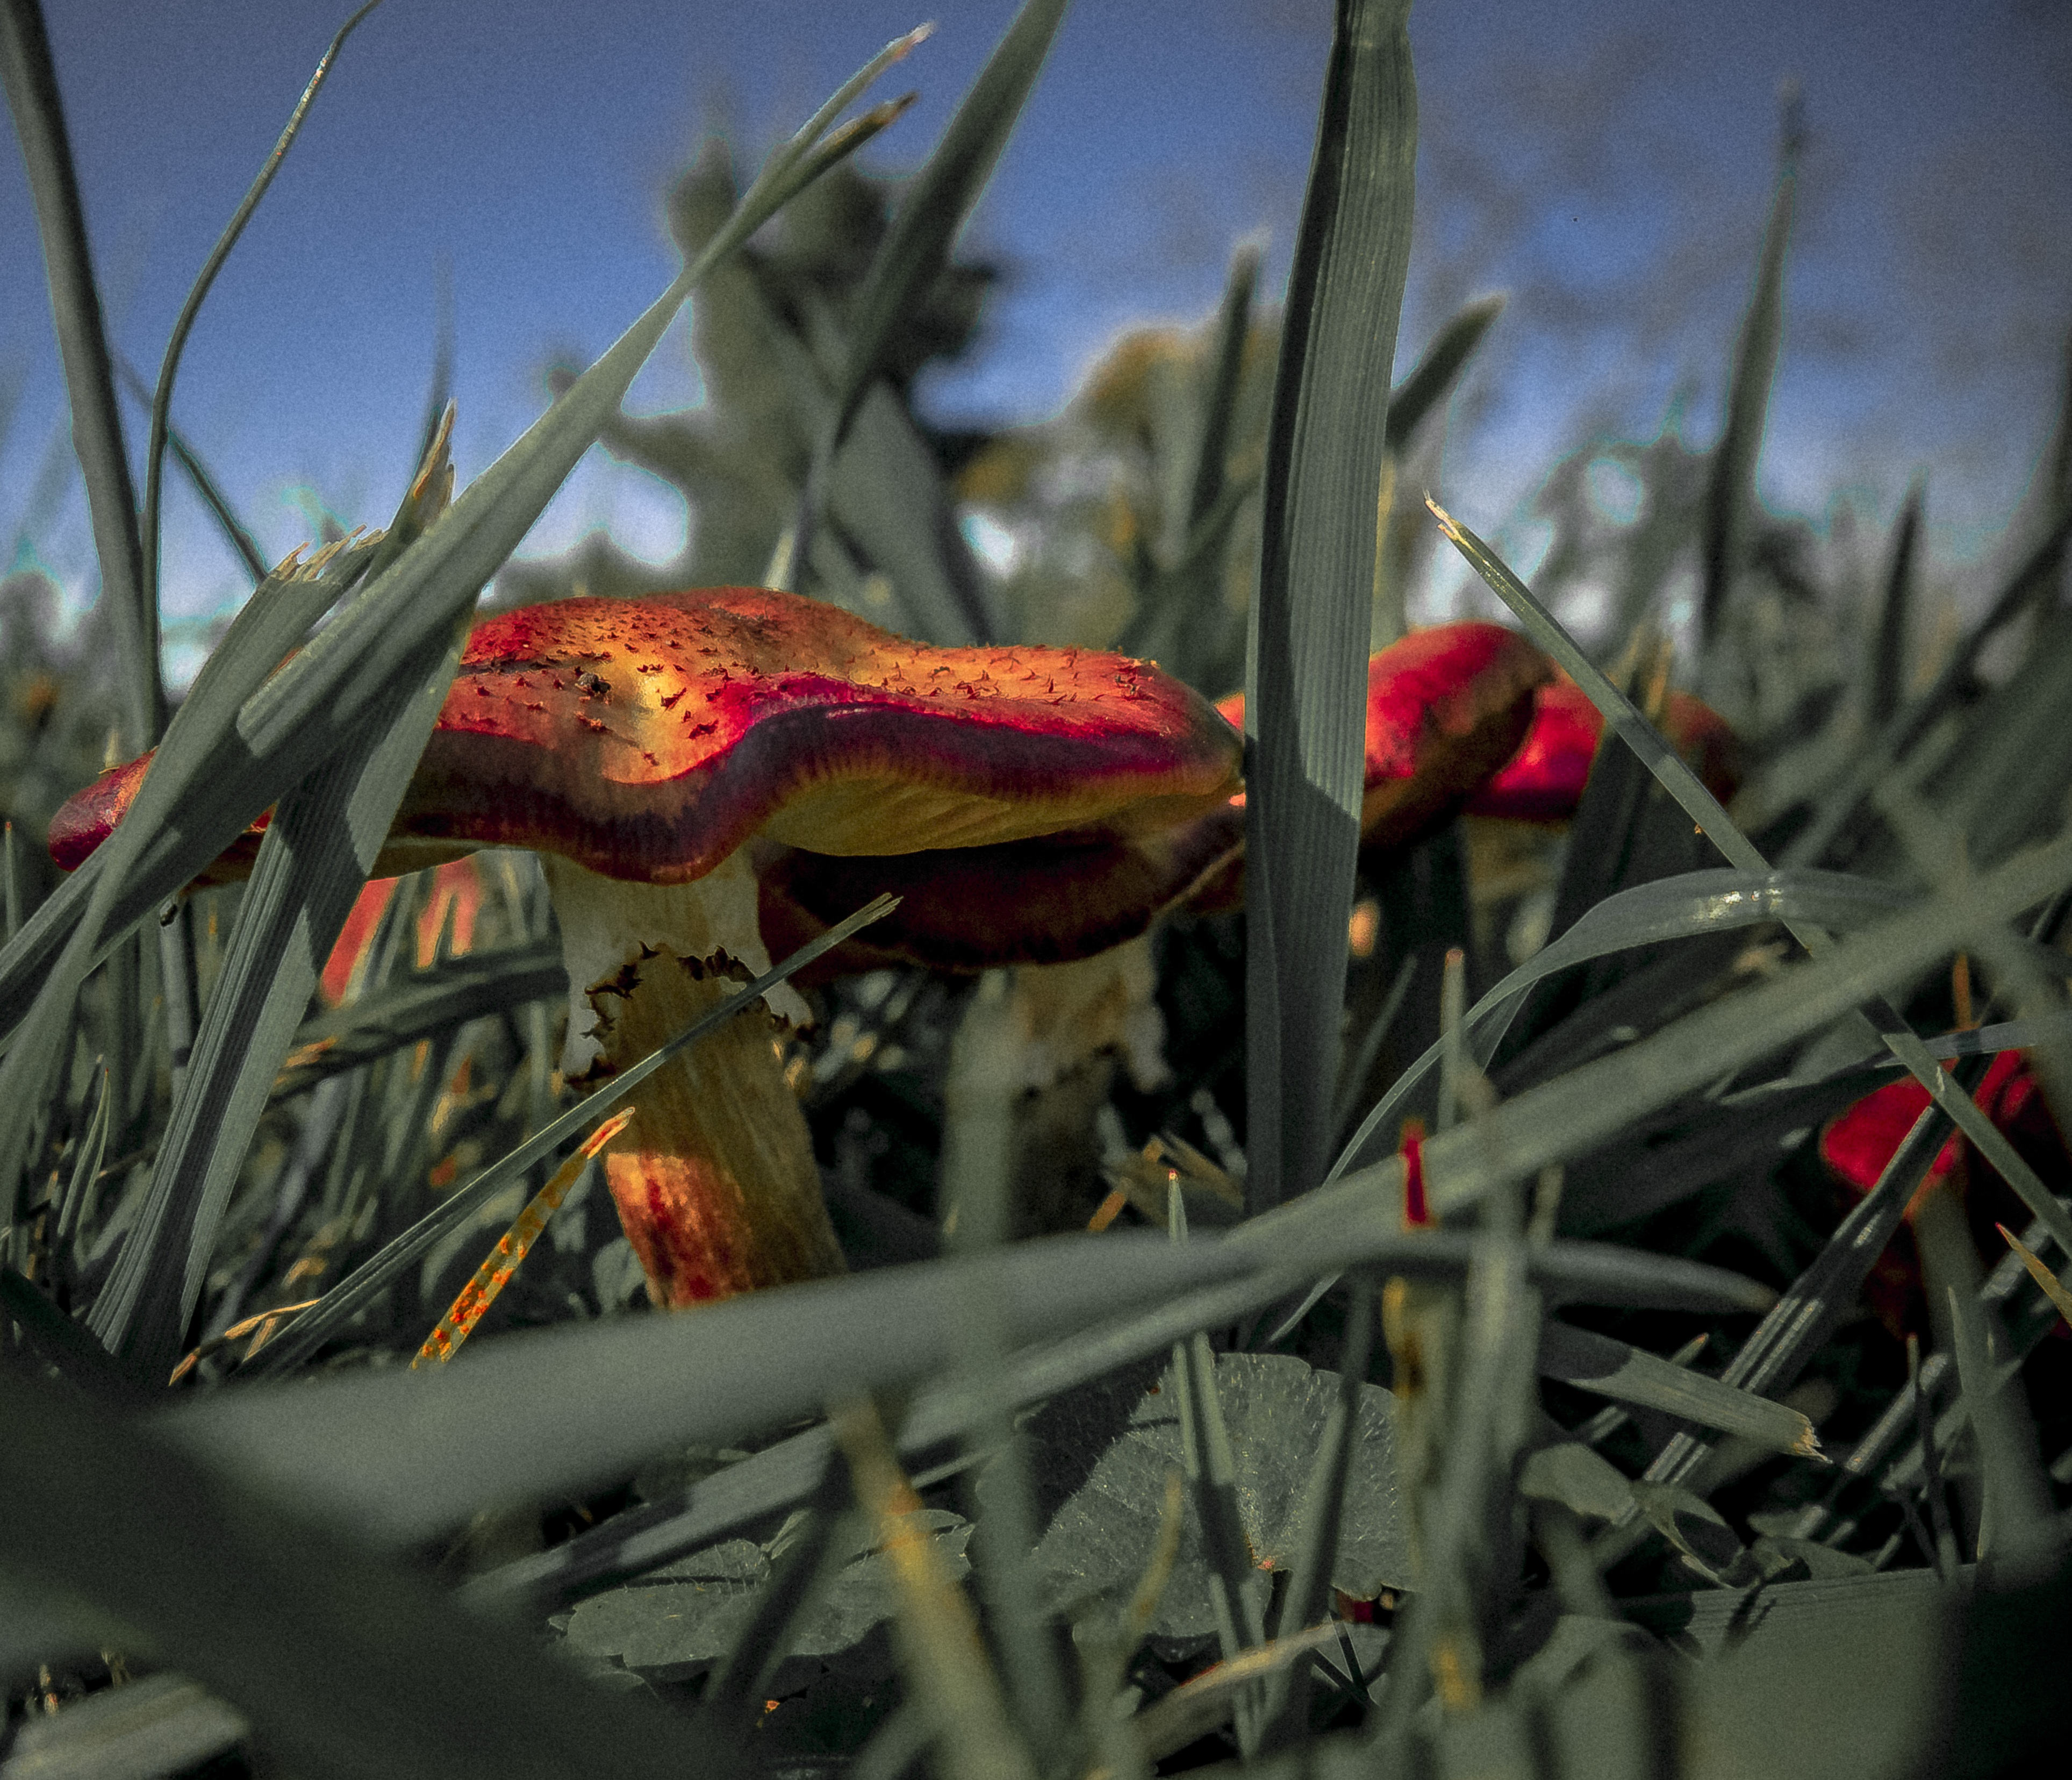
nature, plant, meadow, leaf, flower, botany, mushroom, flora, close up, macro photography, plant stem, thorns spines and prickles